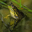
Label: frog